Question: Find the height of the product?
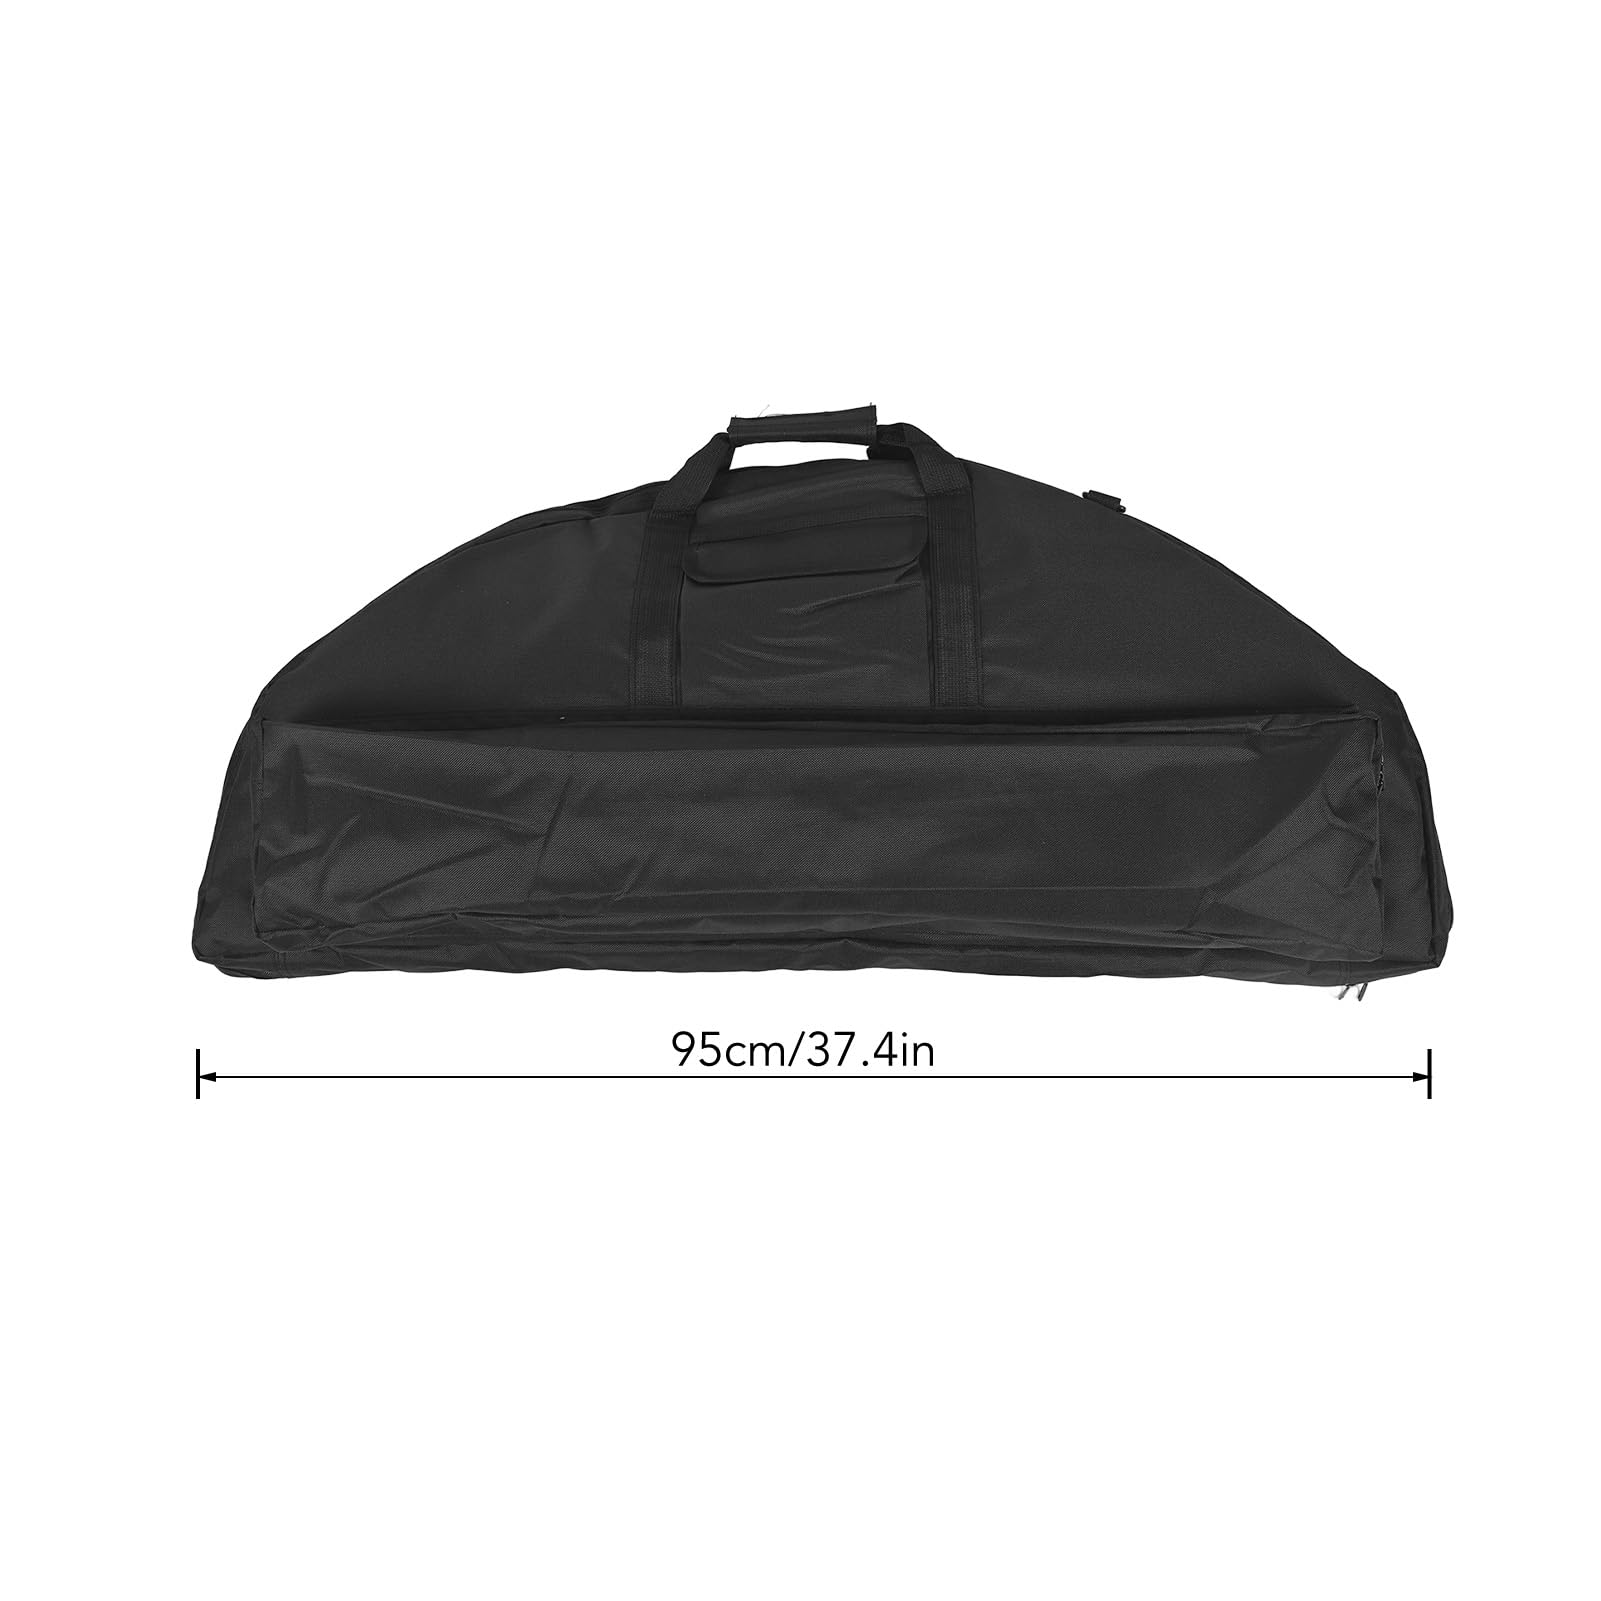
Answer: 95.0 centimetre